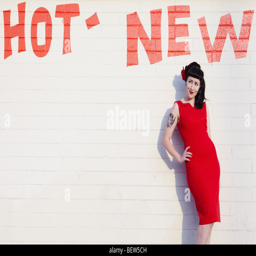
retro woman in red dress posing against a brick wall